Julia Masli

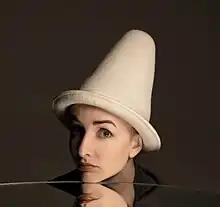
Julia Masli in 2023

Julia Masli (born ) is an Estonian-born, London-based clown who garnered wide attention and a number of awards at the 2023 Edinburgh Festival Fringe for her show "ha ha ha ha ha ha ha."